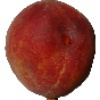
Label: Peach 1